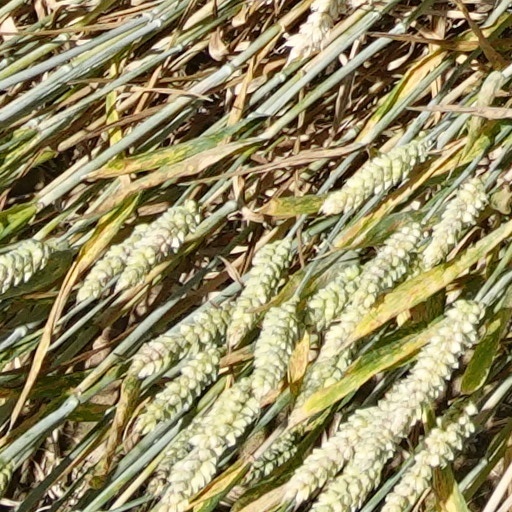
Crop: wheat